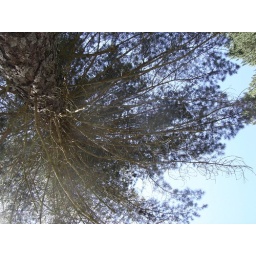
Waitangi Day 2007Just lying under a pine tree